Tasa Jiya

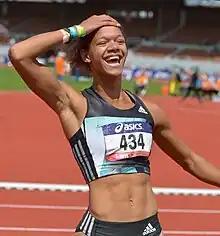
Tasa Jiya in 2016

Tasa Jiya (born 16 September 1997) is a Dutch track and field athlete who competes as a sprinter. In 2023, she became the Dutch national champion over 200 metres. She won a bronze medal in the women's 4 x 100 metres relay at the 2024 European Athletics Championships.